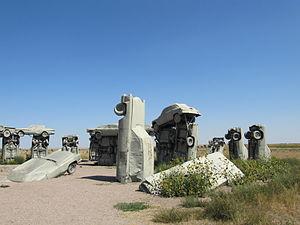
Carhenge est une réplique du monument de Stonehenge situé près de la ville d'Alliance dans le Nebraska, aux États-Unis. Au lieu d'être construit avec de grandes pierres dressées comme cela est le cas avec le Stonehenge original, Carhenge est créé à partir de voitures usagées recouvertes de peinture grise.